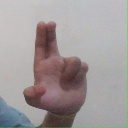
अक्षर: आ